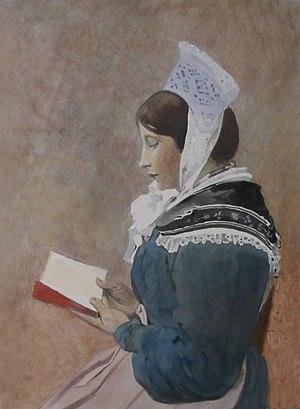
Charles Spindler, Jeune fille d'Oberrödern (Outre-Forêt). Aquarelle, vers 1890-1900. Collections du Musée alsacien de Strasbourg. Exposition temporaire Costumes d'Alsace, étoffes d'un monde au Musée alsacien de Strasbourg (2018).
Oberrœdern est une commune française située dans le département du Bas-Rhin, en région Grand Est.